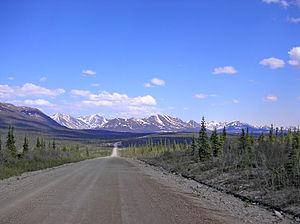
Denali Highway ou Alaska Route 8, est une route non goudronnée d'Alaska aux États-Unis qui commence à Paxson, sur la Richardson Highway et se termine à Cantwell sur la George Parks Highway.